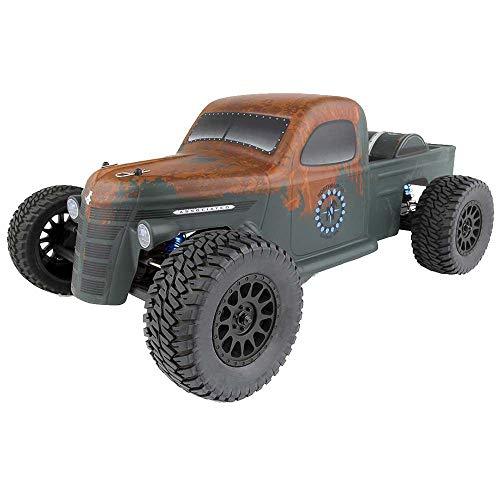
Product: Team Associated 70019 Trophy Rat Short Course Truck, Brushless, Ready to Run, 1/10 Scale, 2WD
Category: Toys & Games | Hobbies | Remote & App Controlled Vehicles & Parts | Remote & App Controlled Vehicles | Cars
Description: Powerful Reedy 3300Kv Brushless motor.
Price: $303.46